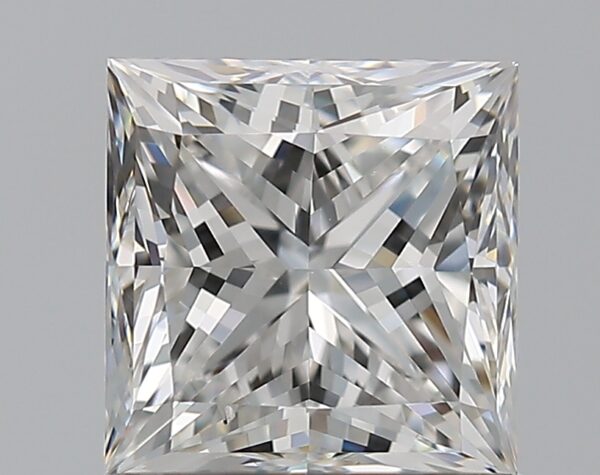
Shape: princess
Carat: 1.2
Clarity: VS2
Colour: E
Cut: VG
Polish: EX
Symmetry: VG
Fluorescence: N
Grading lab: GIA
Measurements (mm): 5.7 x 5.6 x 4.25